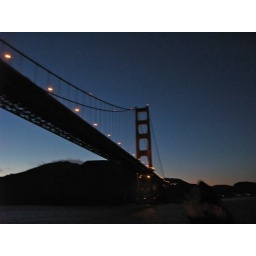
under the golden gate bridge